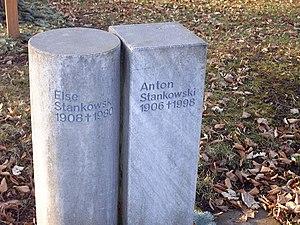
Anton Stankowski est un peintre, graphiste et photographe allemand. Il a développé une théorie originale de design et a été un précurseur dans l'art graphique. Il a en particulier créé des logos représentant des identités d'entreprises.